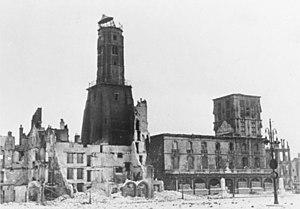
Le siège de Calais s'est déroulé du 22 mai 1940 au 26 mai 1940 durant la bataille de France au début de la Seconde Guerre mondiale.